Andy Travis

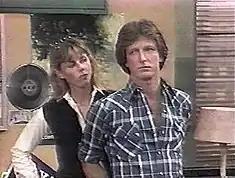
Bailey Quarters (Jan Smithers) and Andy Travis (Gary Sandy)

Andy Travis is a fictional character on the television situation comedy "WKRP in Cincinnati" (1978–82). He was played by Gary Sandy.